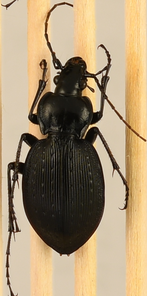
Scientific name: Carabus goryi
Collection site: Great Smoky Mountains National Park NEON (GRSM), plot GRSM_020